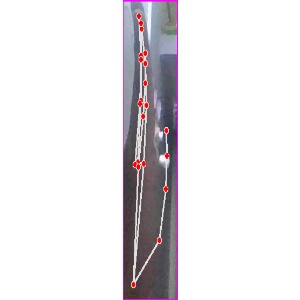
अक्षर: द